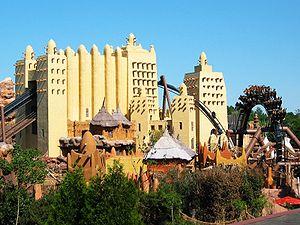
Black Mamba est un parcours de montagnes russes inversées construit par Bolliger & Mabillard pour le parc d'attractions allemand Phantasialand.
Phantasialand est un parc à thèmes situé à Brühl, 10 kilomètres de Cologne, en Allemagne. Phantasialand a ouvert le 30 avril 1967 par Gottlieb Löffelhardt et Richard Schmidt dans une ancienne mine de lignite à ciel ouvert.